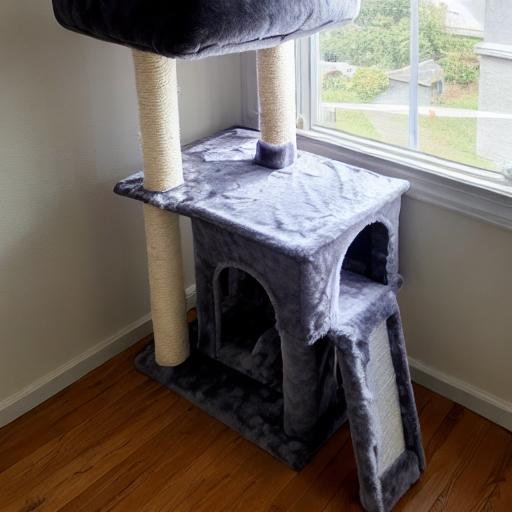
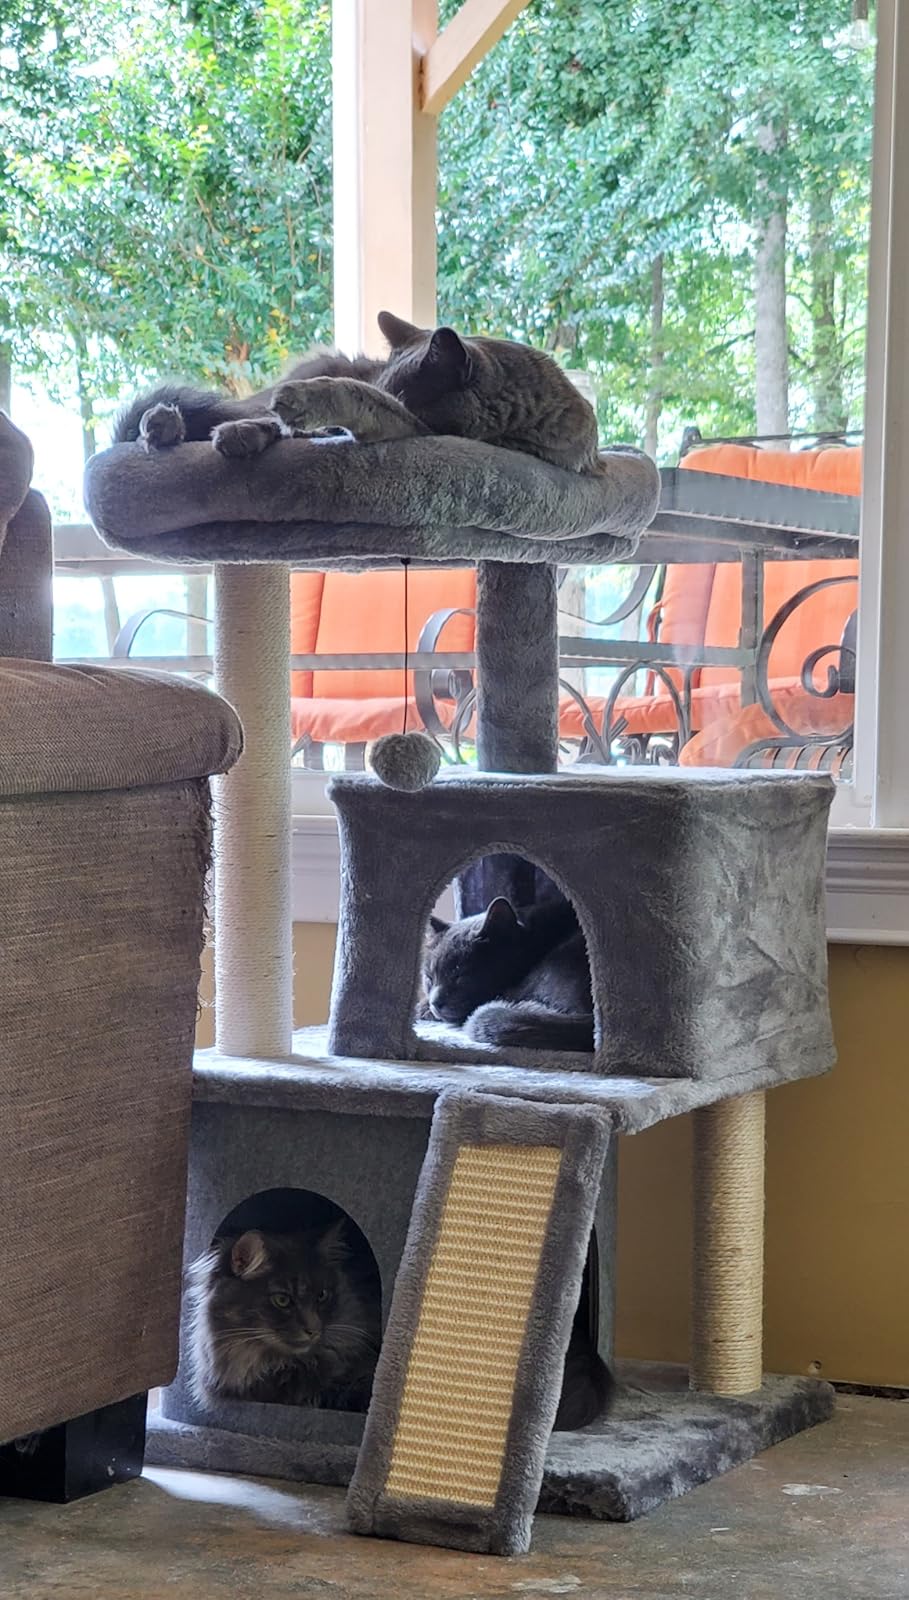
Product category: items_cat tree
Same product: no